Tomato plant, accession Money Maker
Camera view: horizontal (90 deg, fisheye); turntable rotation: 300 degrees
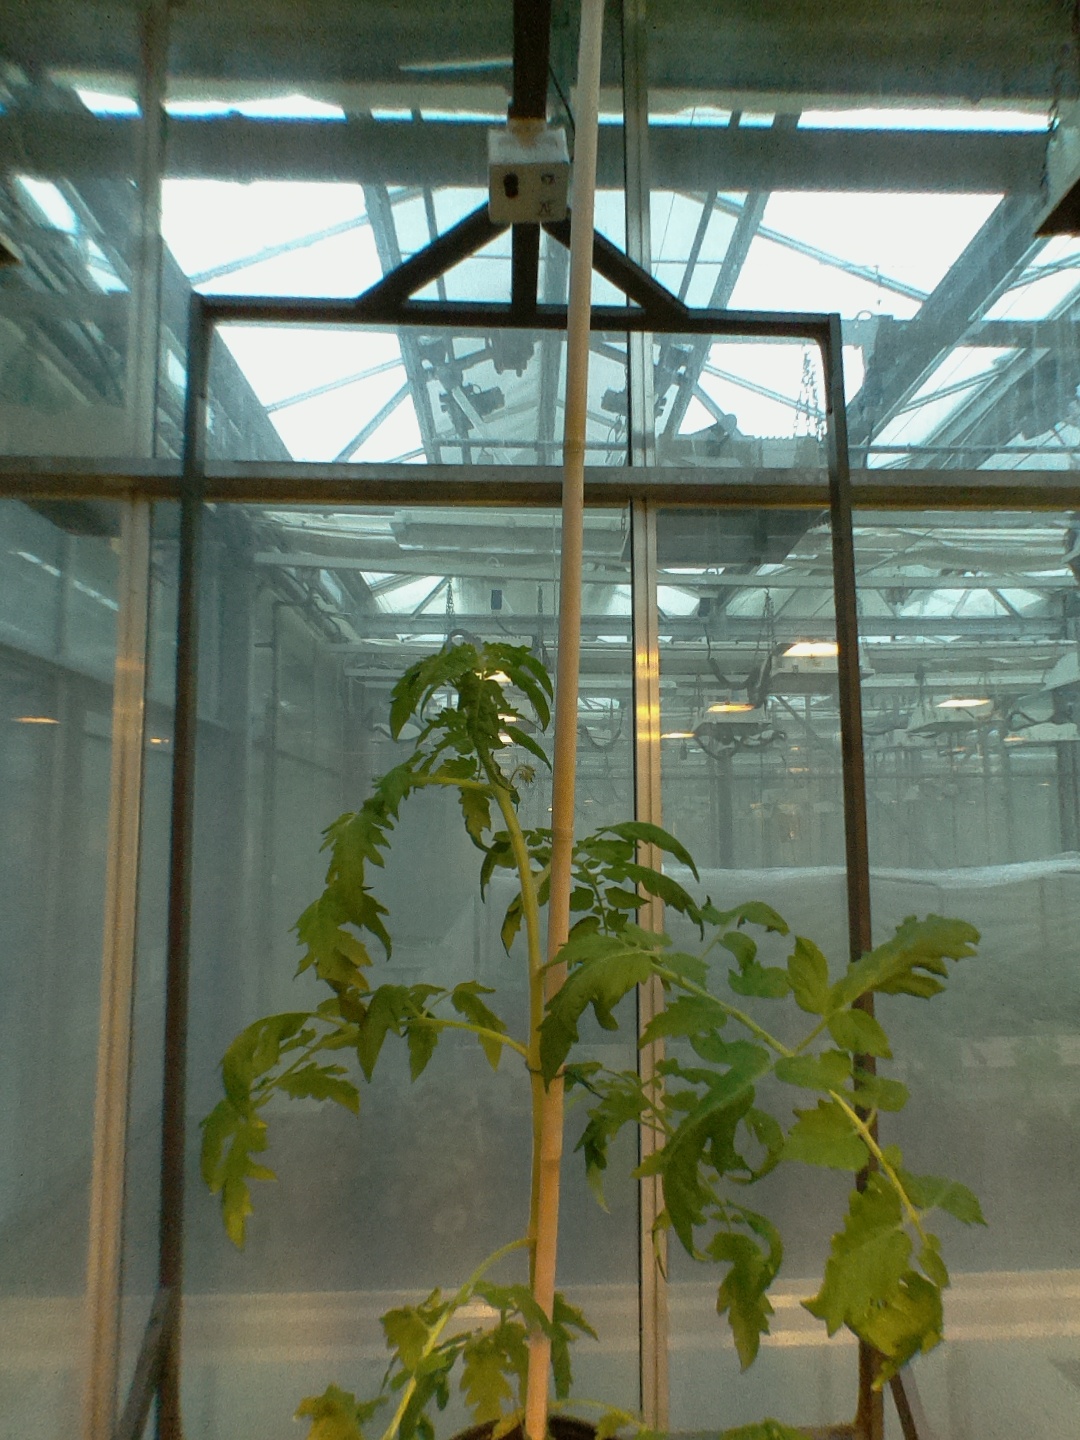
BBCH growth stage 60: First flowers open